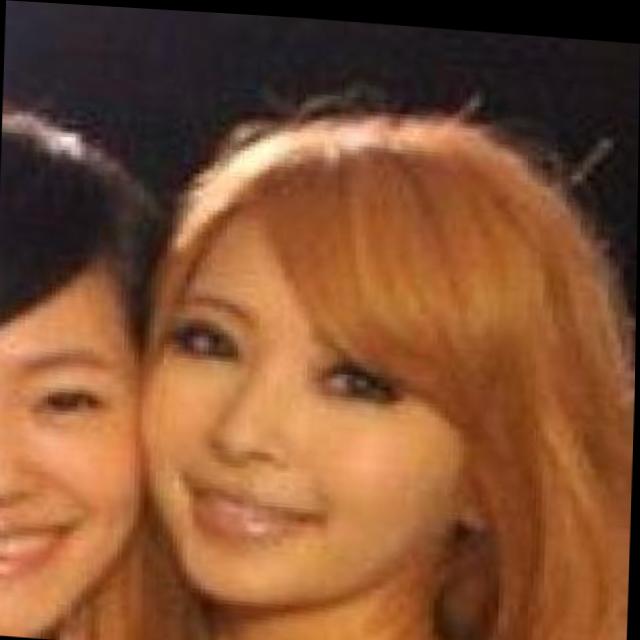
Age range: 21-44